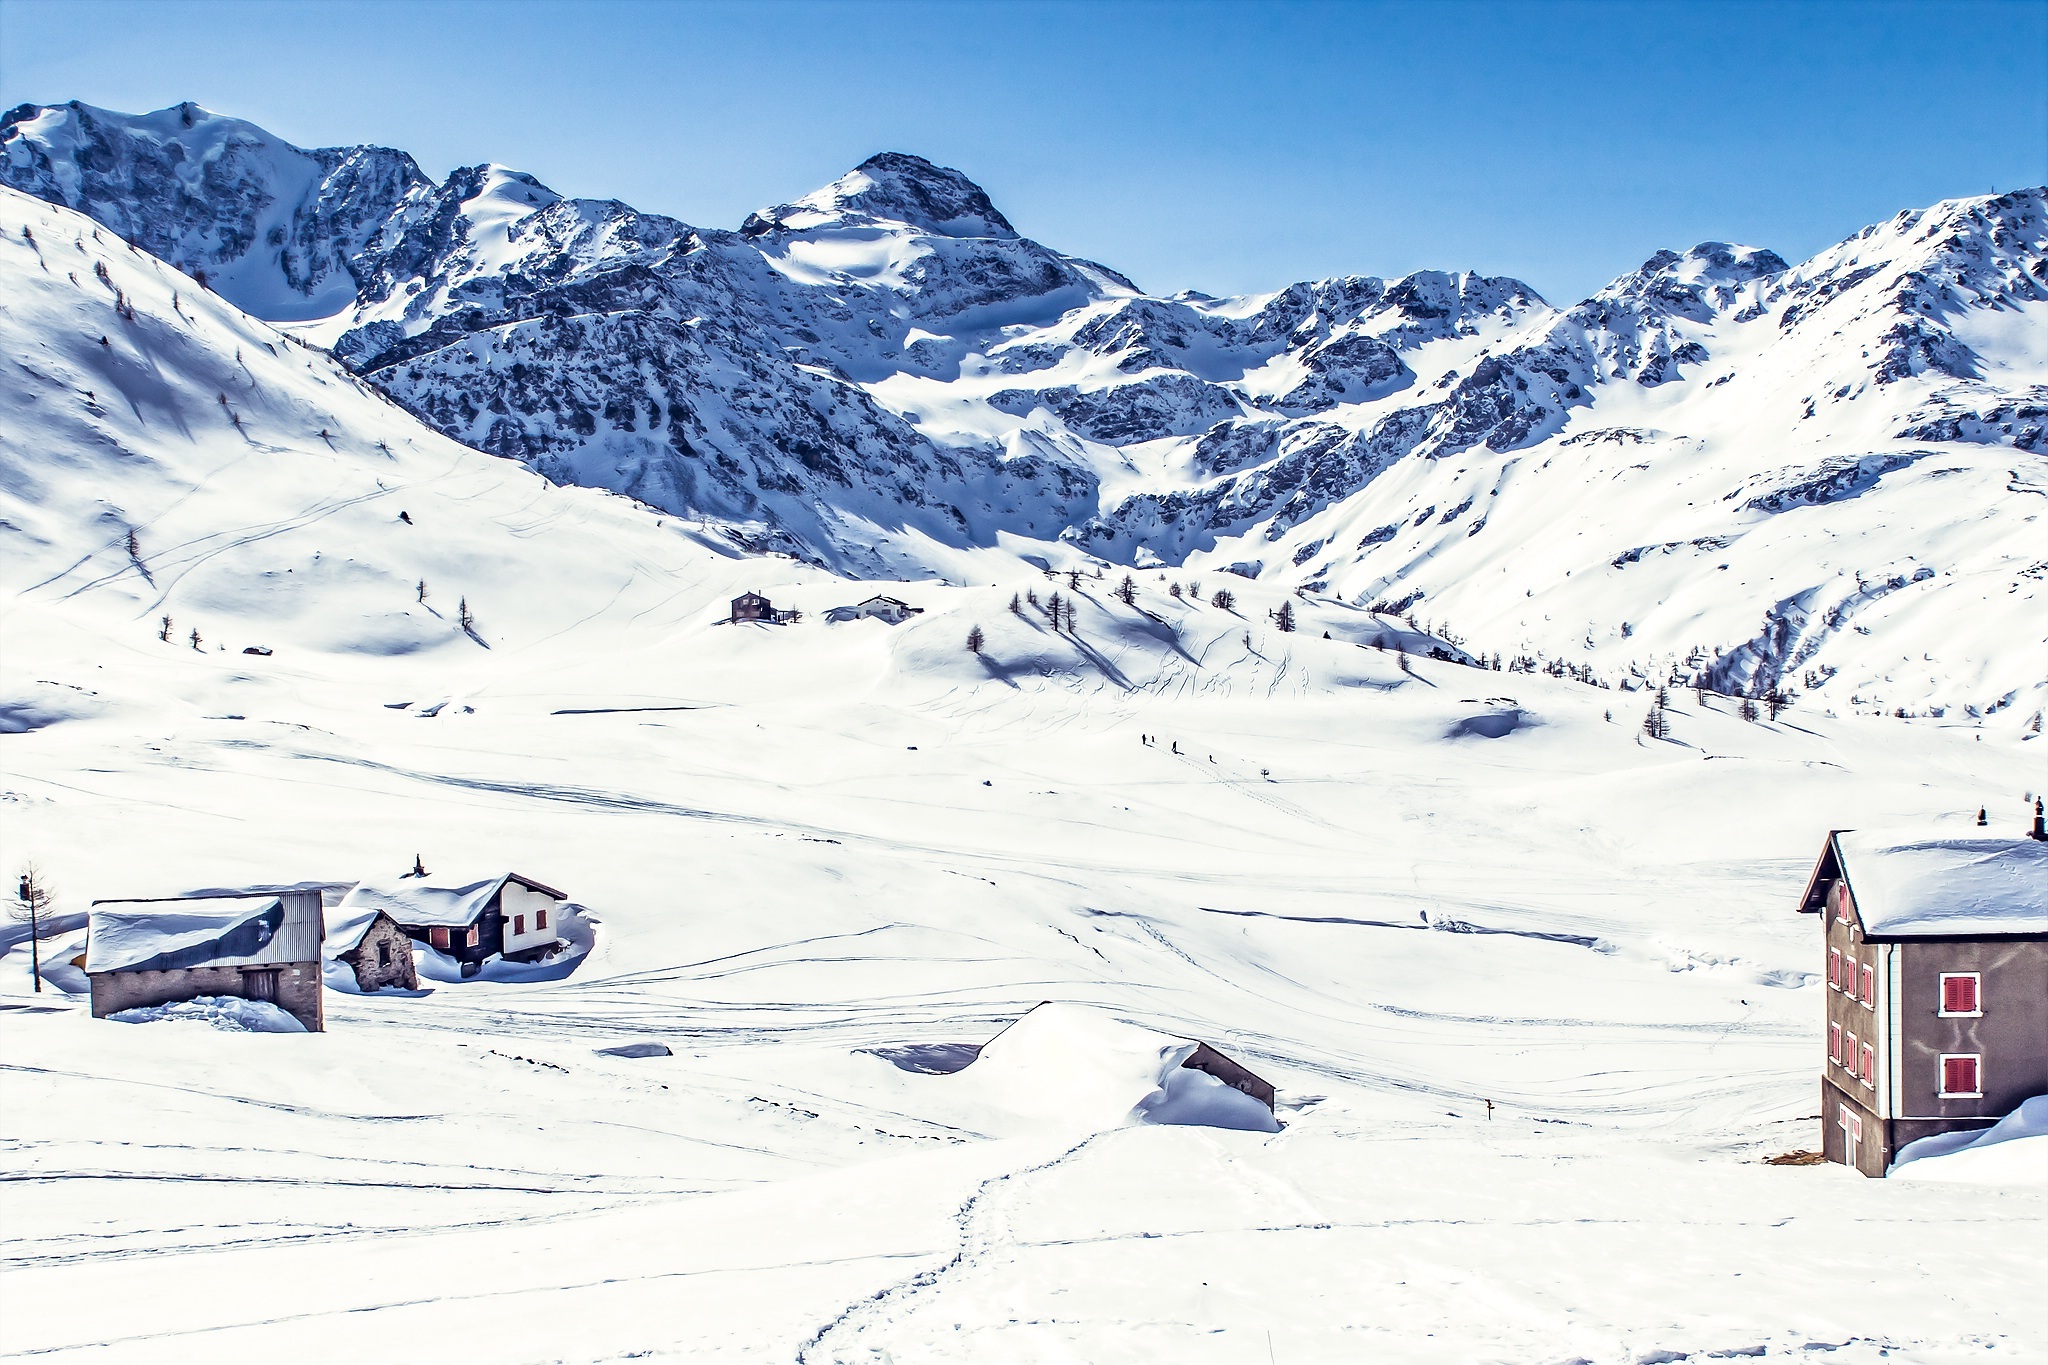
landscape, nature, mountain, snow, winter, sky, view, mountain range, alpine, skiing, ridge, summit, winter sport, clouds, resort, mountains, alps, downhill, ski, switzerland, piste, swiss alps, valais, mountain world, goms, fiesch, fieschertal, ski touring, ski mountaineering, ski equipment, alpine skiing, geological phenomenon